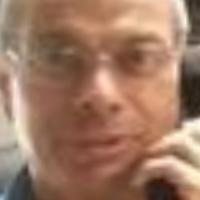
Age group: age 41-55